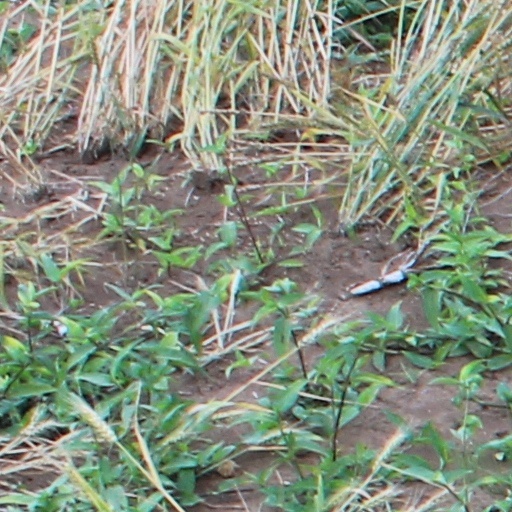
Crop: wheat